Confederate Memorial Day

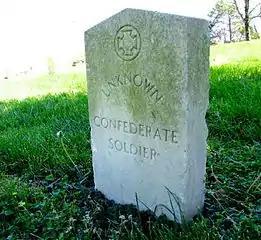
Standard government headstone for unknown Confederate soldier, Beechgrove, Tennessee

Confederate Memorial Day (called Confederate Heroes Day in Texas and Florida, and Confederate Decoration Day in Tennessee) is a holiday observed in several Southern U.S. states on various dates since the end of the American Civil War. The holiday was originally publicly presented as a day to remember the estimated 258,000 Confederate soldiers who died during the American Civil War.